Indian Armed Forces

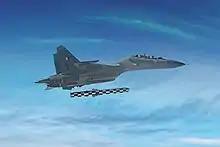
IAF Sukhoi Su-30MKI firing BrahMos-ER

The Indian Navy operates a sizeable fleet of (Russian design) and (German Type 209/1500 design)-class submarines. A nuclear-powered attack submarine has been leased from Russia. India is completing the construction of six submarines at Mazagon Dockyards Limited (MDL), in Mumbai under technology transfer from French firm DCNS. The new submarines feature air-independent propulsion and started joining the navy towards the end of 2017; four were in service by the end of 2021. Designed for coastal defence against under-water threats, the 1,750-tonne submarine-submarine-killer (SSK) Scorpène is in length and can dive to a depth of . According to French naval officials, the submarine can stay at sea for 45 days with a crew of 31.